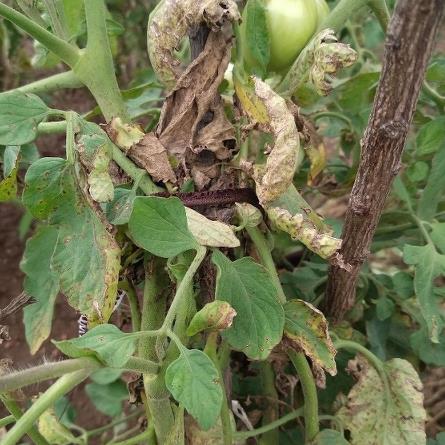
Crop: Tomato
Condition: mite-d